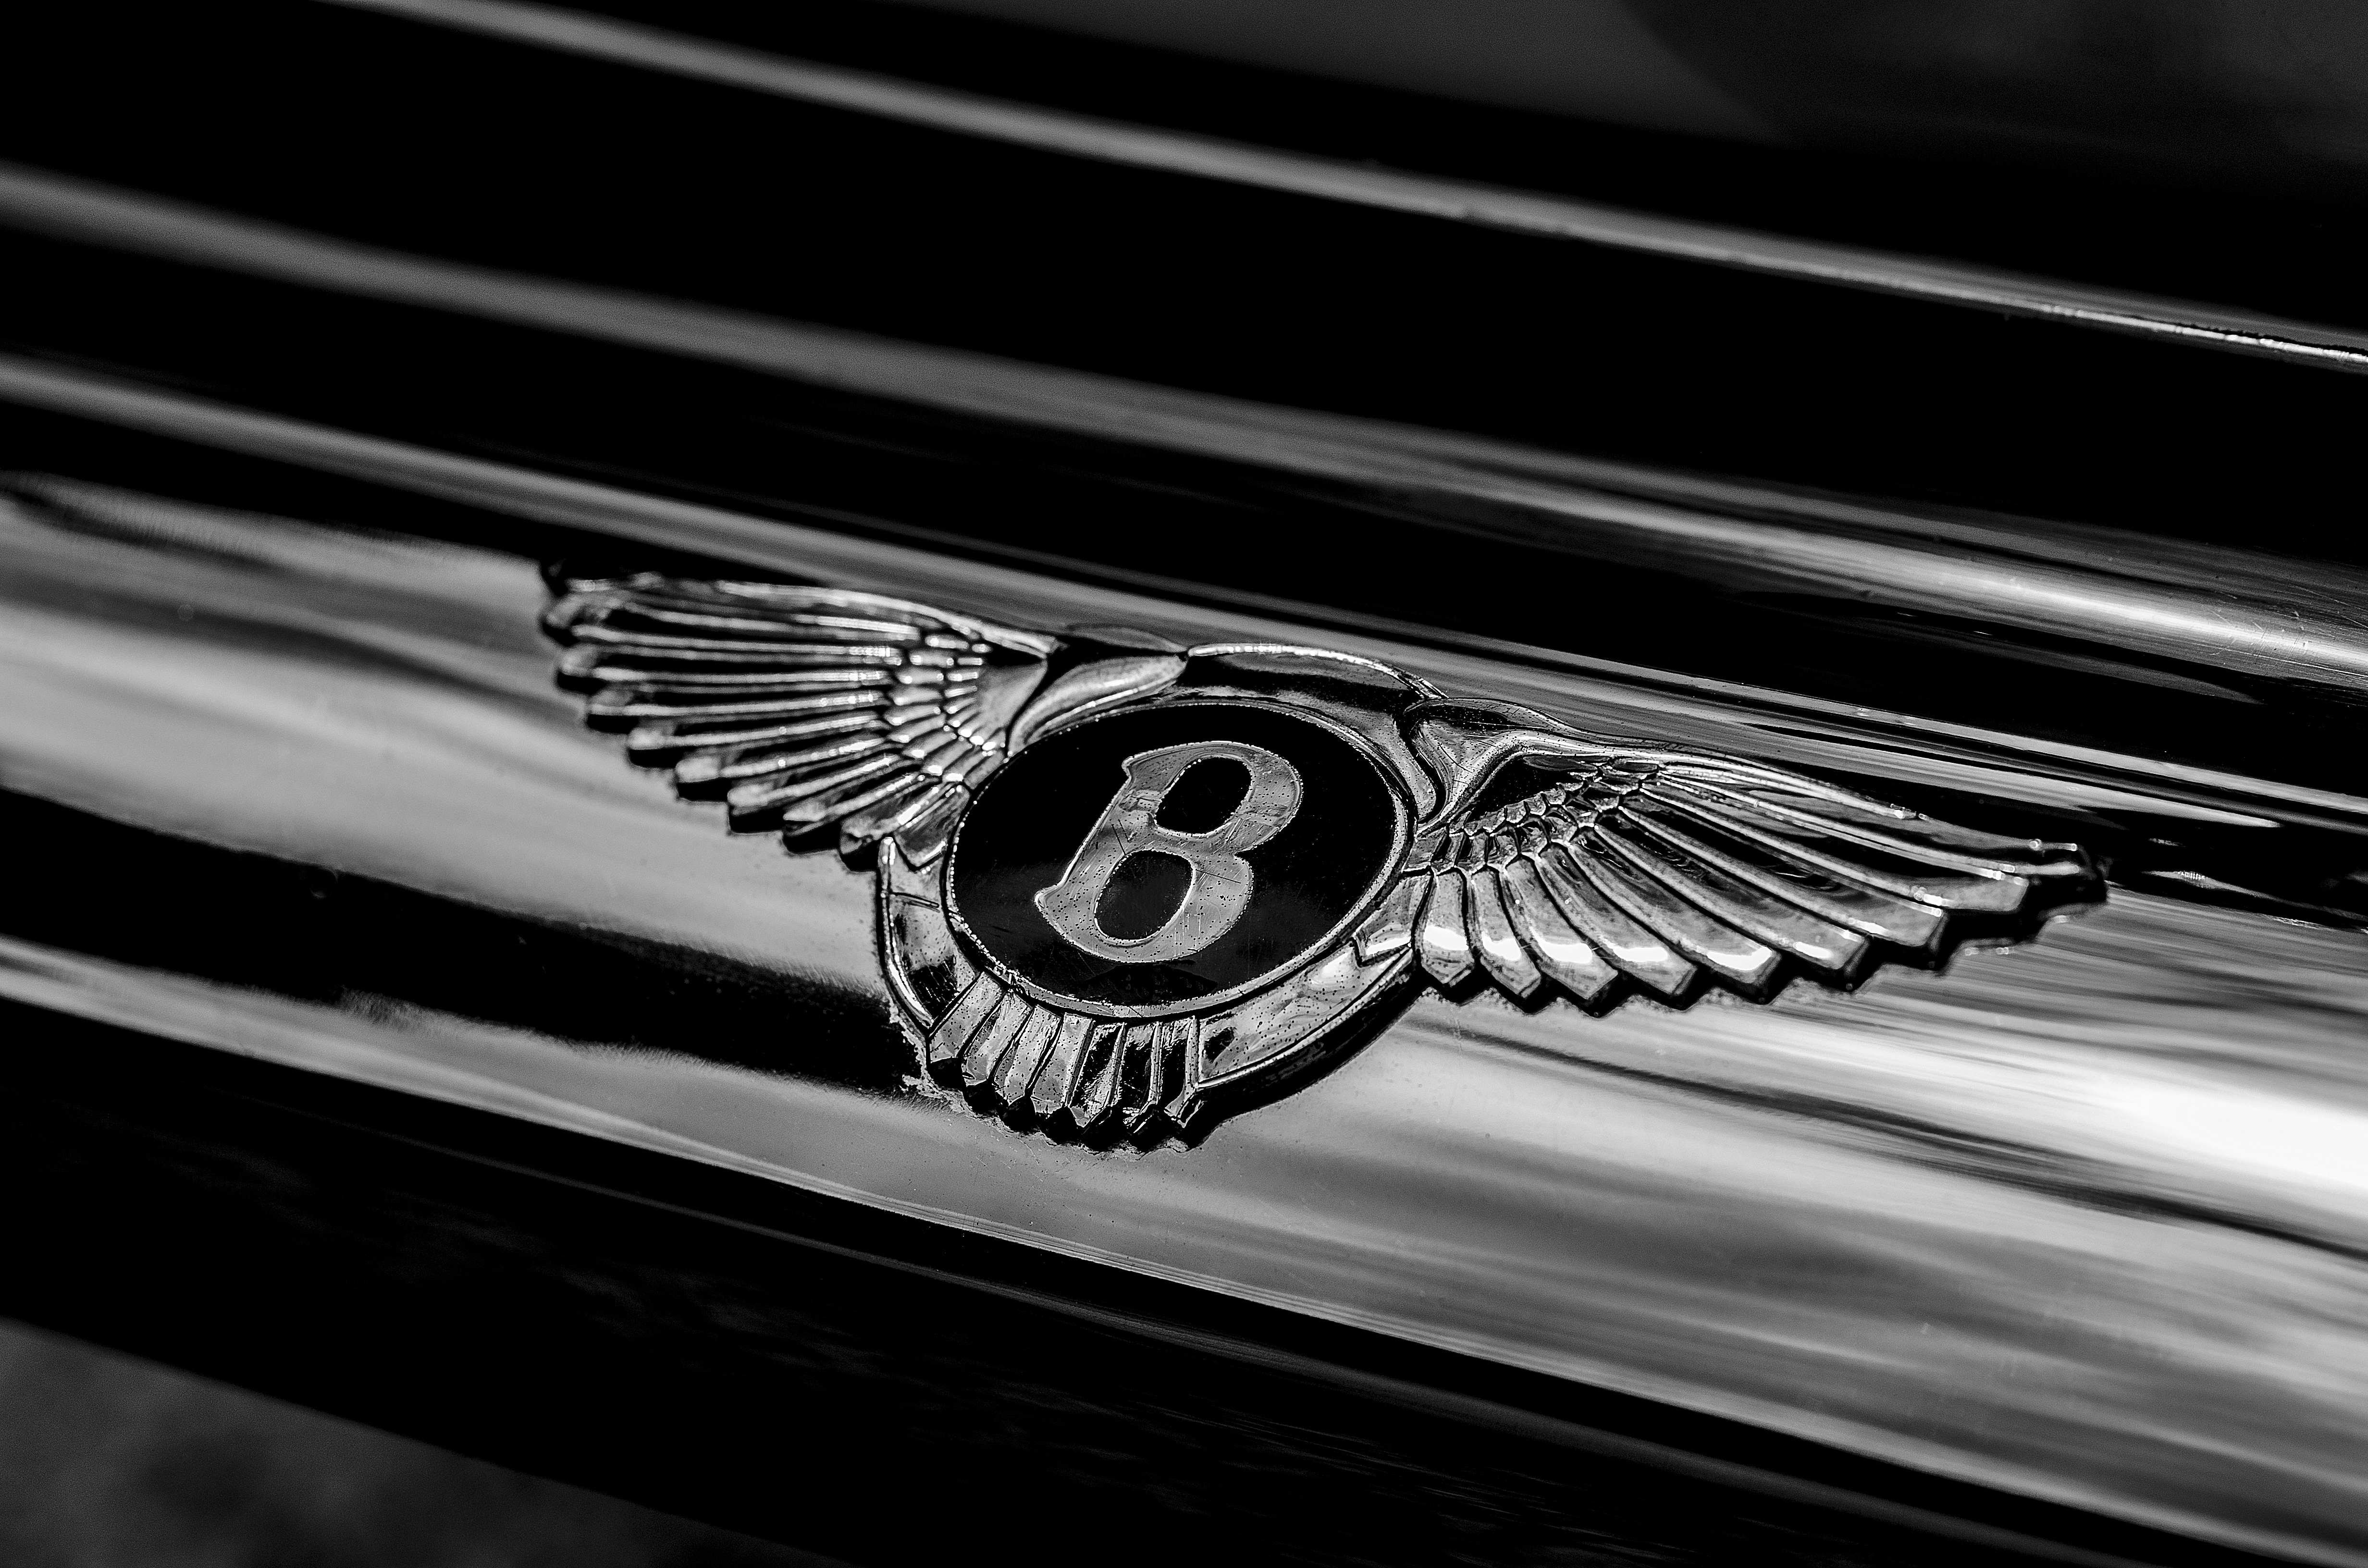
black and white, white, car, wheel, automobile, old, vehicle, symbol, auto, black, monochrome, speed, grille, sports car, bumper, art, chrome, background, luxury, style, shiny, bentley, stylish, land vehicle, monochrome photography, automobile make, automotive exterior, automotive design, luxury vehicle, nerivill1